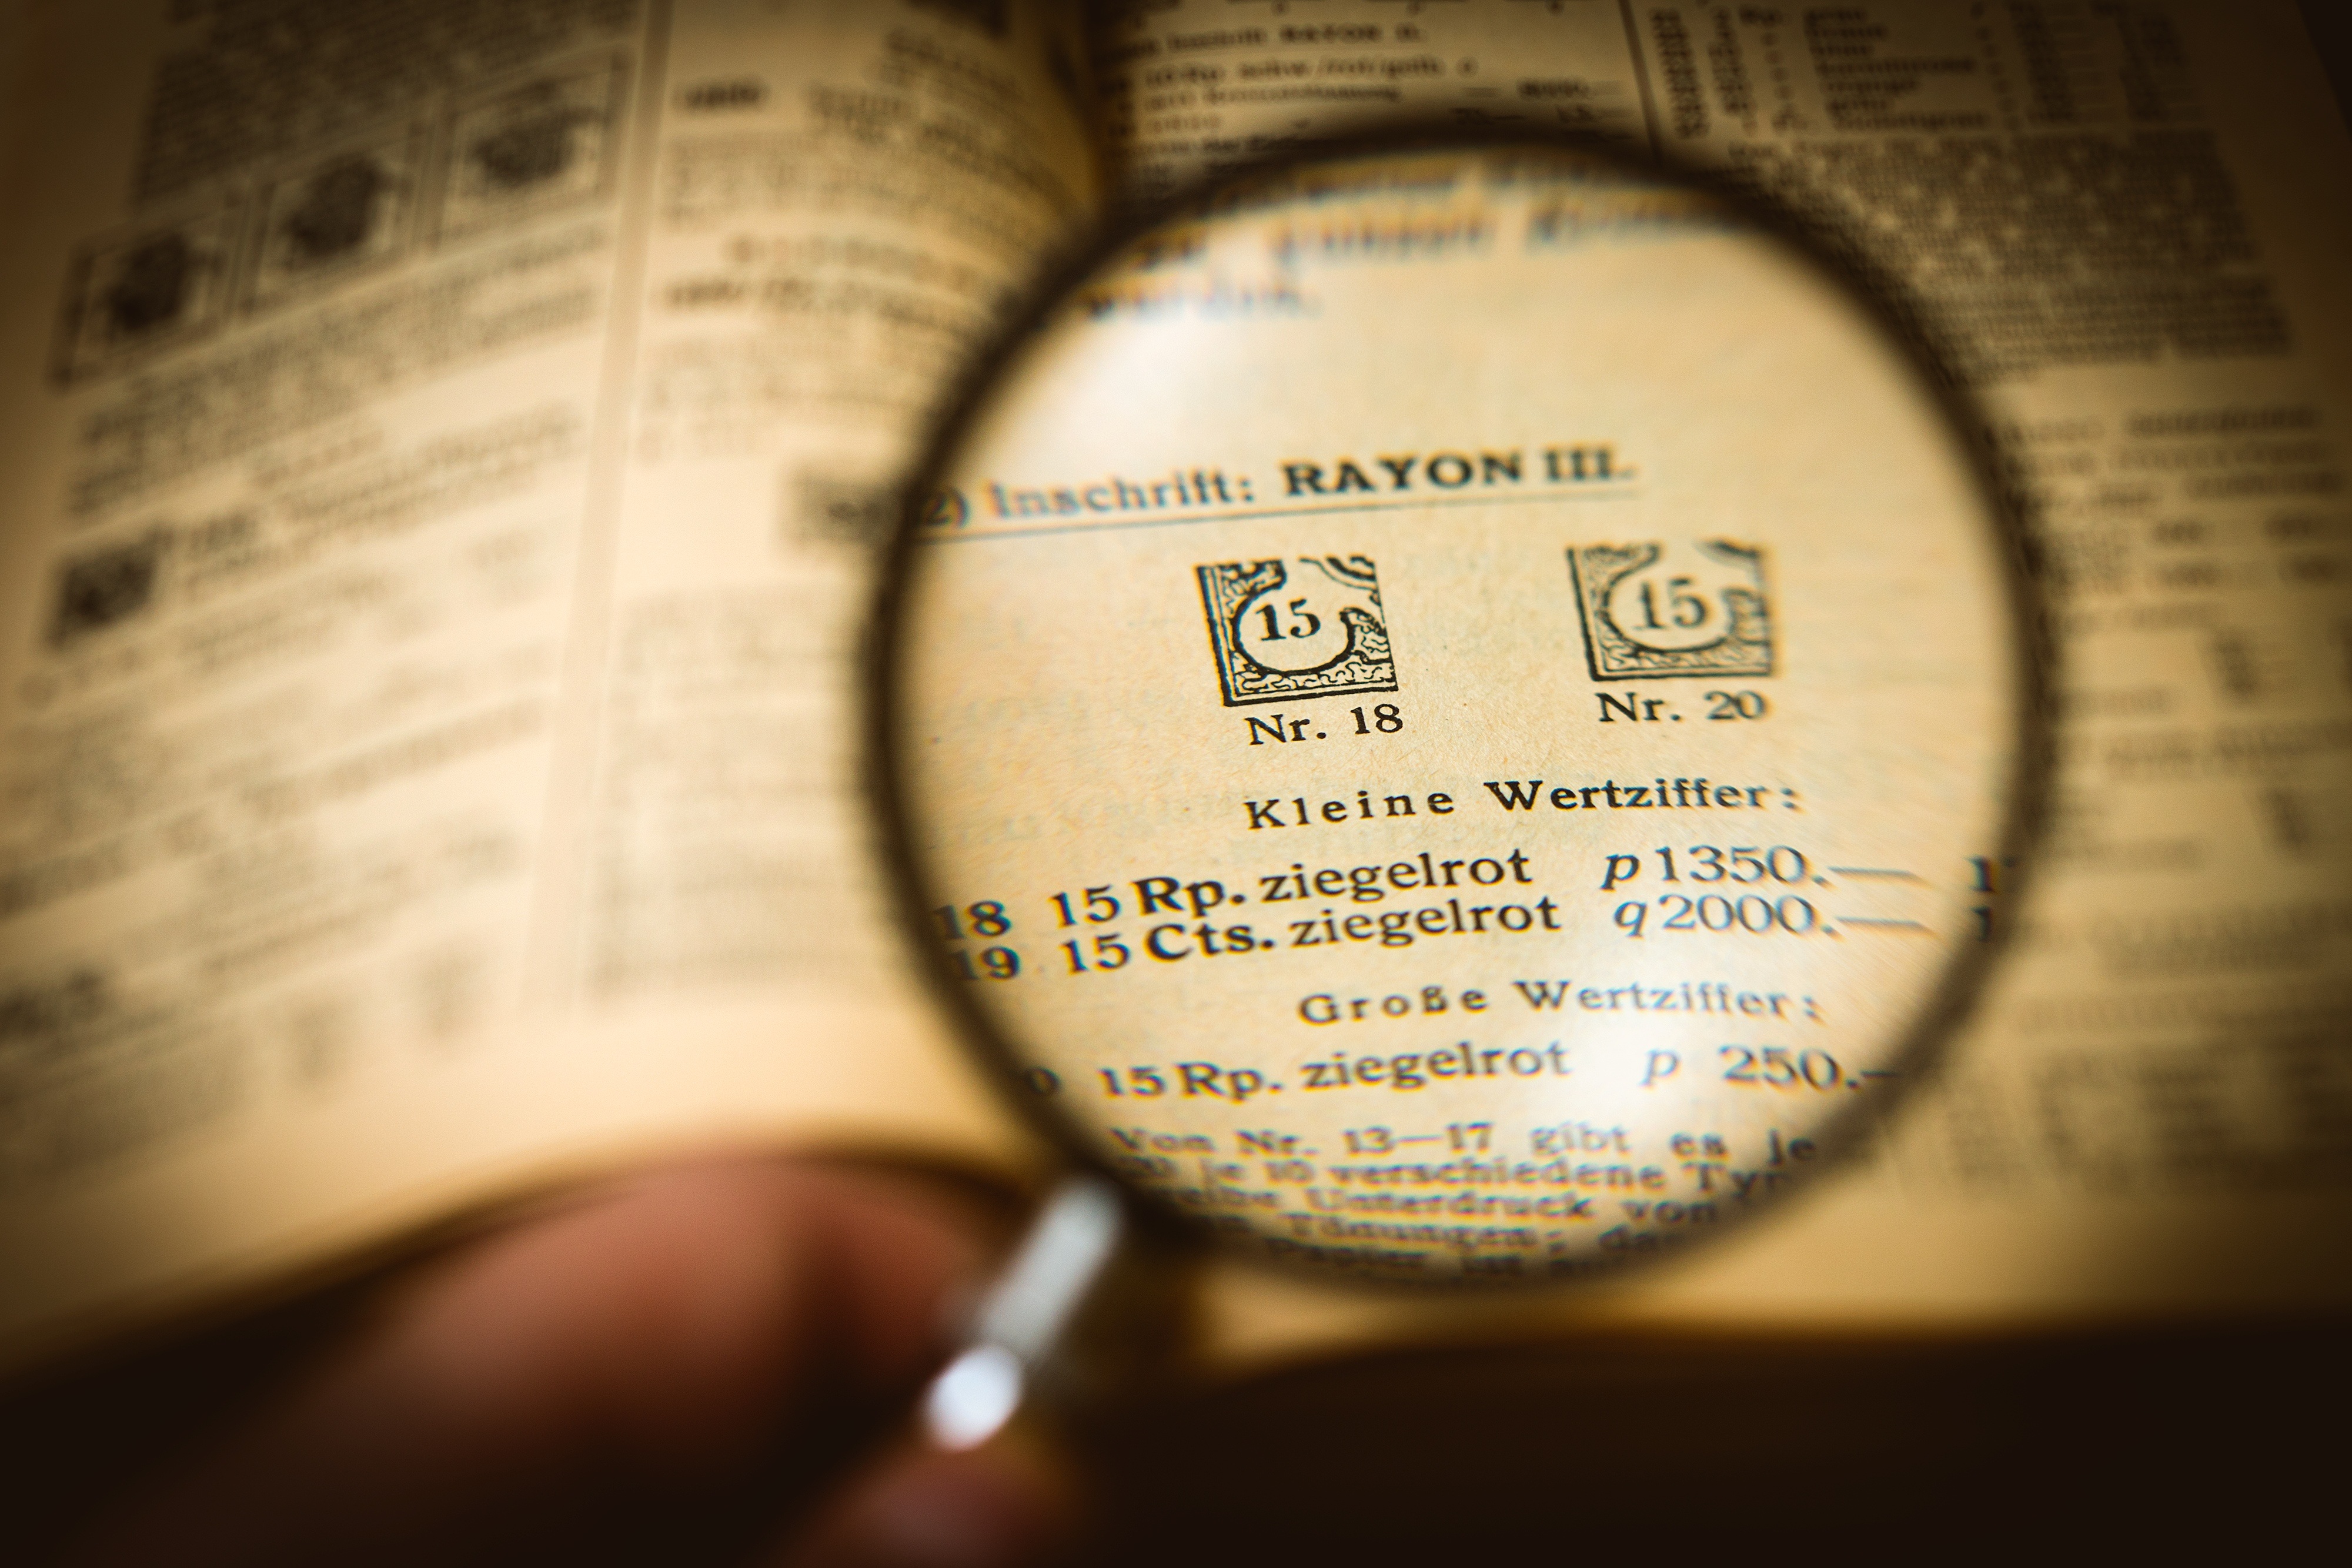
book, post, wine, photography, vintage, glass, old, collection, lens, stamp, macro, instrument, metal, communication, drink, paper, research, close up, curiosity, mail, project, catalog, focus, photograph, look, discovery, zoom, item, detail, observation, connection, shape, loop, seek, search, collecting, find, optical, stamp collection, analysis, detective, magnifier, magnification, investigation, browsing, magnifying, investigate, magnify, examine, gramophone record, compact disc, philatelist, enlarge, analyze